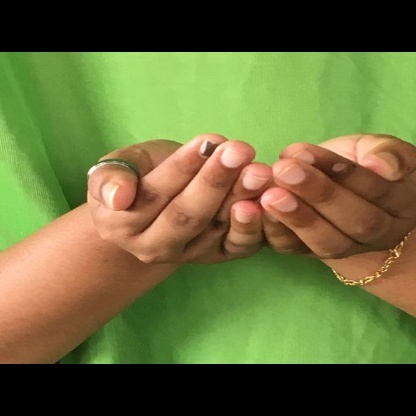
Mudra: Pushpaputa